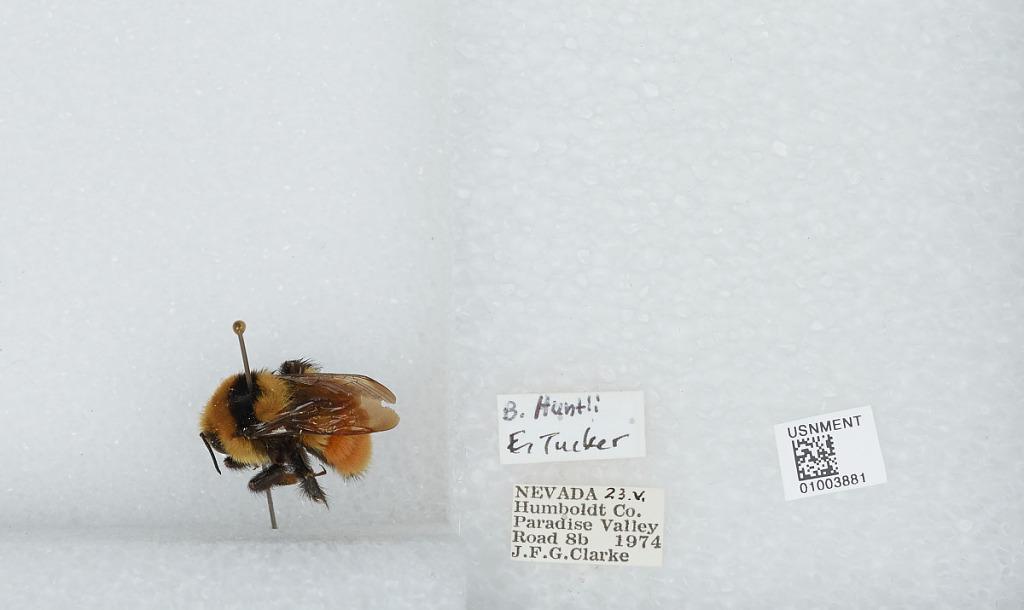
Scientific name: Bombus (Pyrobombus) huntii Greene
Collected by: J. Clarke
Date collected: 1974-5-23
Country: United States
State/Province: Nevada
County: Humboldt
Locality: Paradise Valley, Road 8b
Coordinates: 41.4933, -117.535